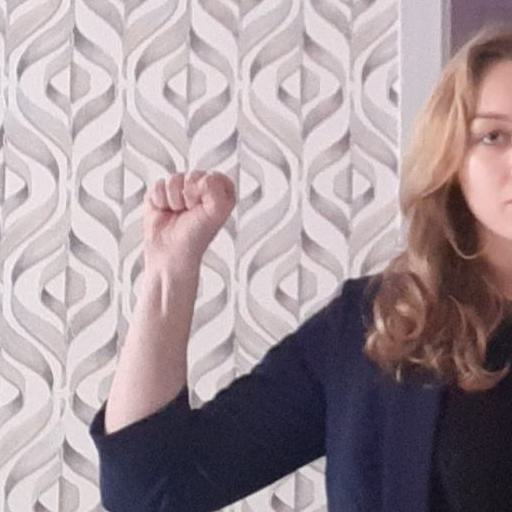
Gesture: fist